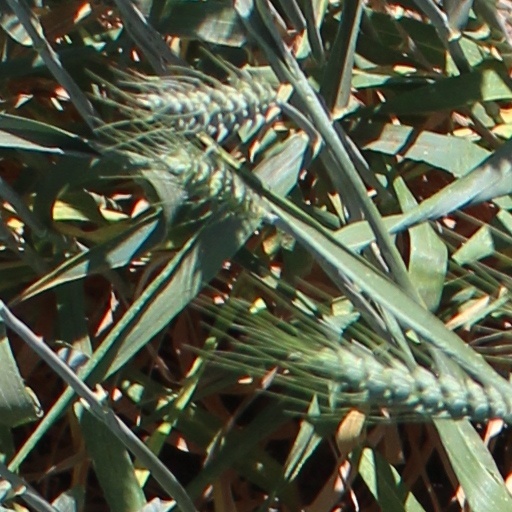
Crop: wheat